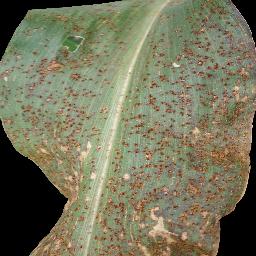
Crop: corn
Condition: (maize)_common_rust